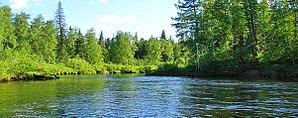
La réserve naturelle de Verkhne-Tazovski est un zapovednik situé au centre du territoire russe. Il a été créé le 24 décembre 1986. Sa superficie totale s'élève à 631 308 ha. Il relève du ministère des ressources naturelles et de l'écologie de la Fédération de Russie.
Zapovednik est le terme employé pour décrire, dans les anciennes républiques soviétiques, les aires naturelles protégées, avec pour objectif de les conserver « éternellement vierges ». Il s’agit du plus haut degré de protection environnementale et concerne des zones strictement protégées et dont l’accès au public est restreint.